History of the University of Maryland, College Park

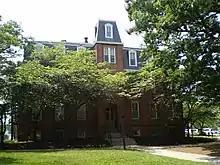
Morrill Hall, built in 1898, is the oldest academic building on campus.

Following the Civil War, the Maryland legislature pulled the college out of bankruptcy, and in February 1866 assumed half ownership of the school. The college thus became in part a state institution. George Washington Custis Lee, son of Confederate General Robert E. Lee, was appointed president of the college by the Board of Trustees, but due to public outcry declined the position. By October 1867, the school reopened with 11 students. In the next six years, enrollment continued to grow, and the school's debt was finally paid off. Twenty years later, the school's reputation as a research institution began, as the federally funded Agricultural Experiment Station was established there. During the same period, a number of state laws granted the college regulatory powers in several areas—including controlling farm disease, inspecting feed, establishing a state weather bureau and geological survey, and housing the board of forestry.